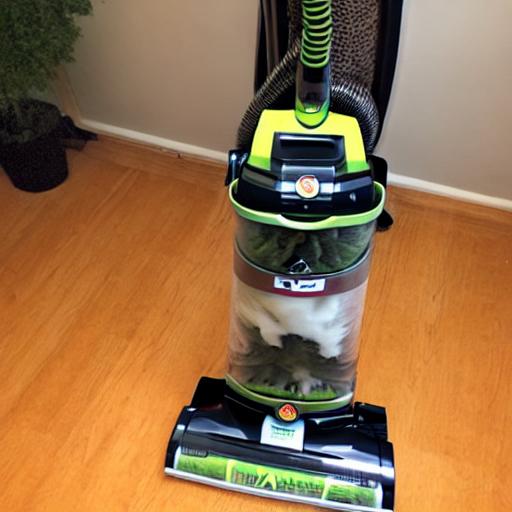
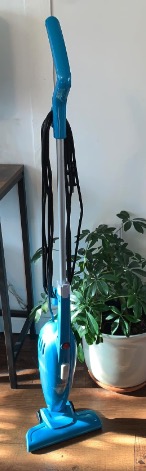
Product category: items_vacuum
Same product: no